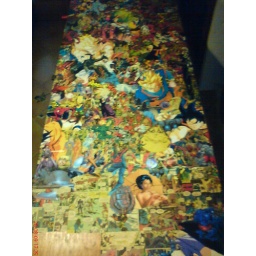
bedroom door 15 year old work in progress